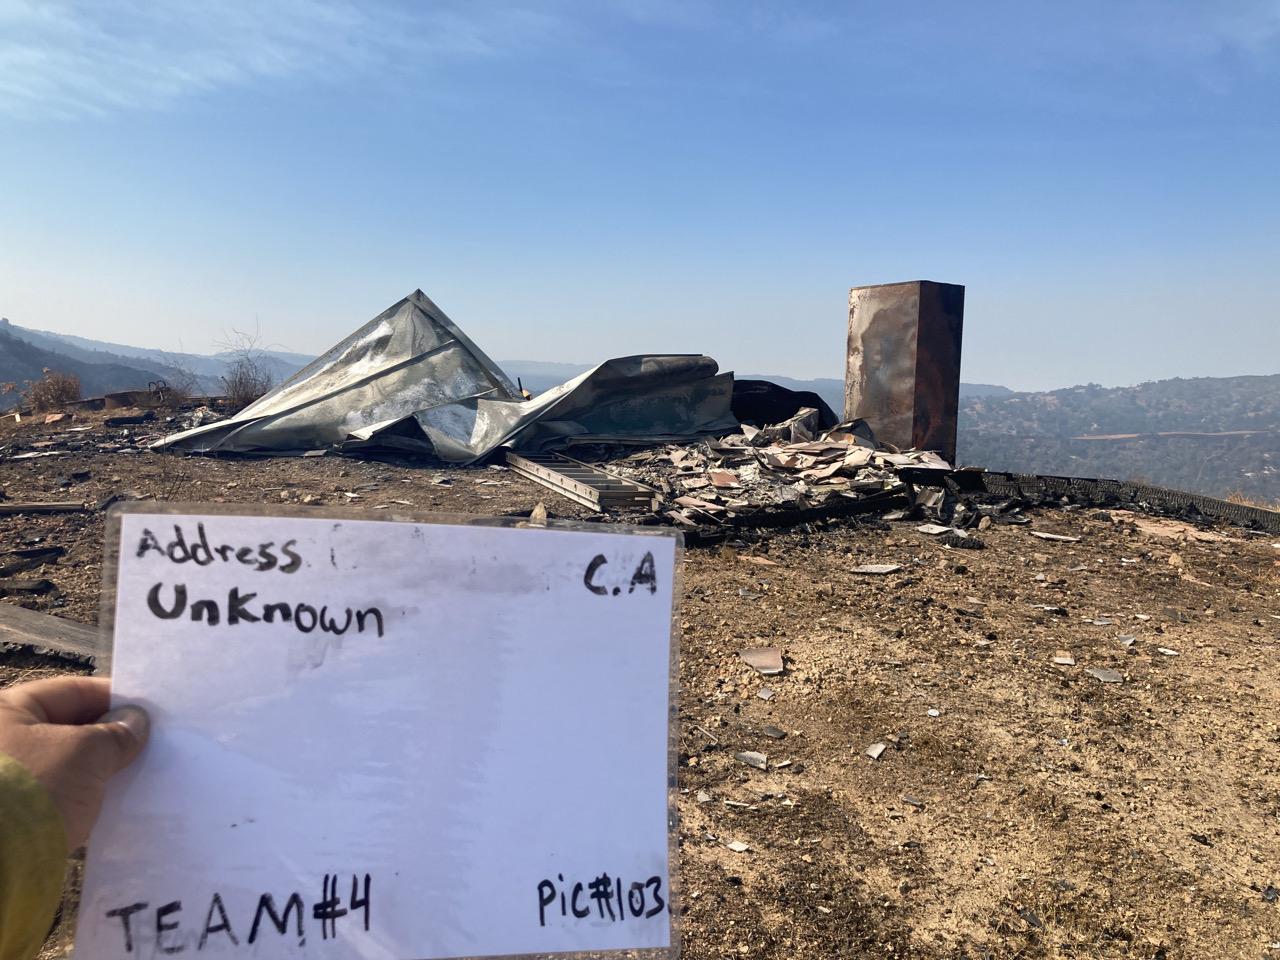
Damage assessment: destroyed